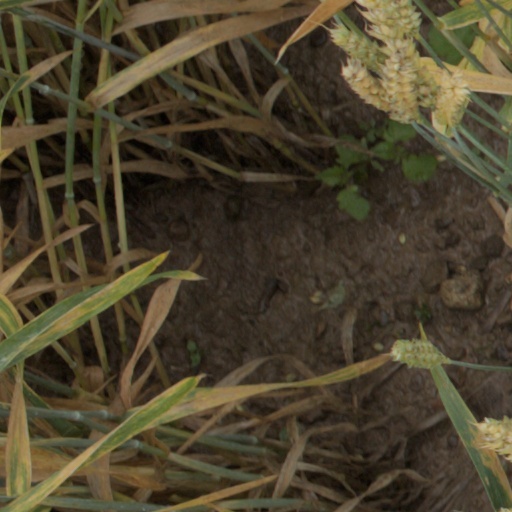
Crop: wheat